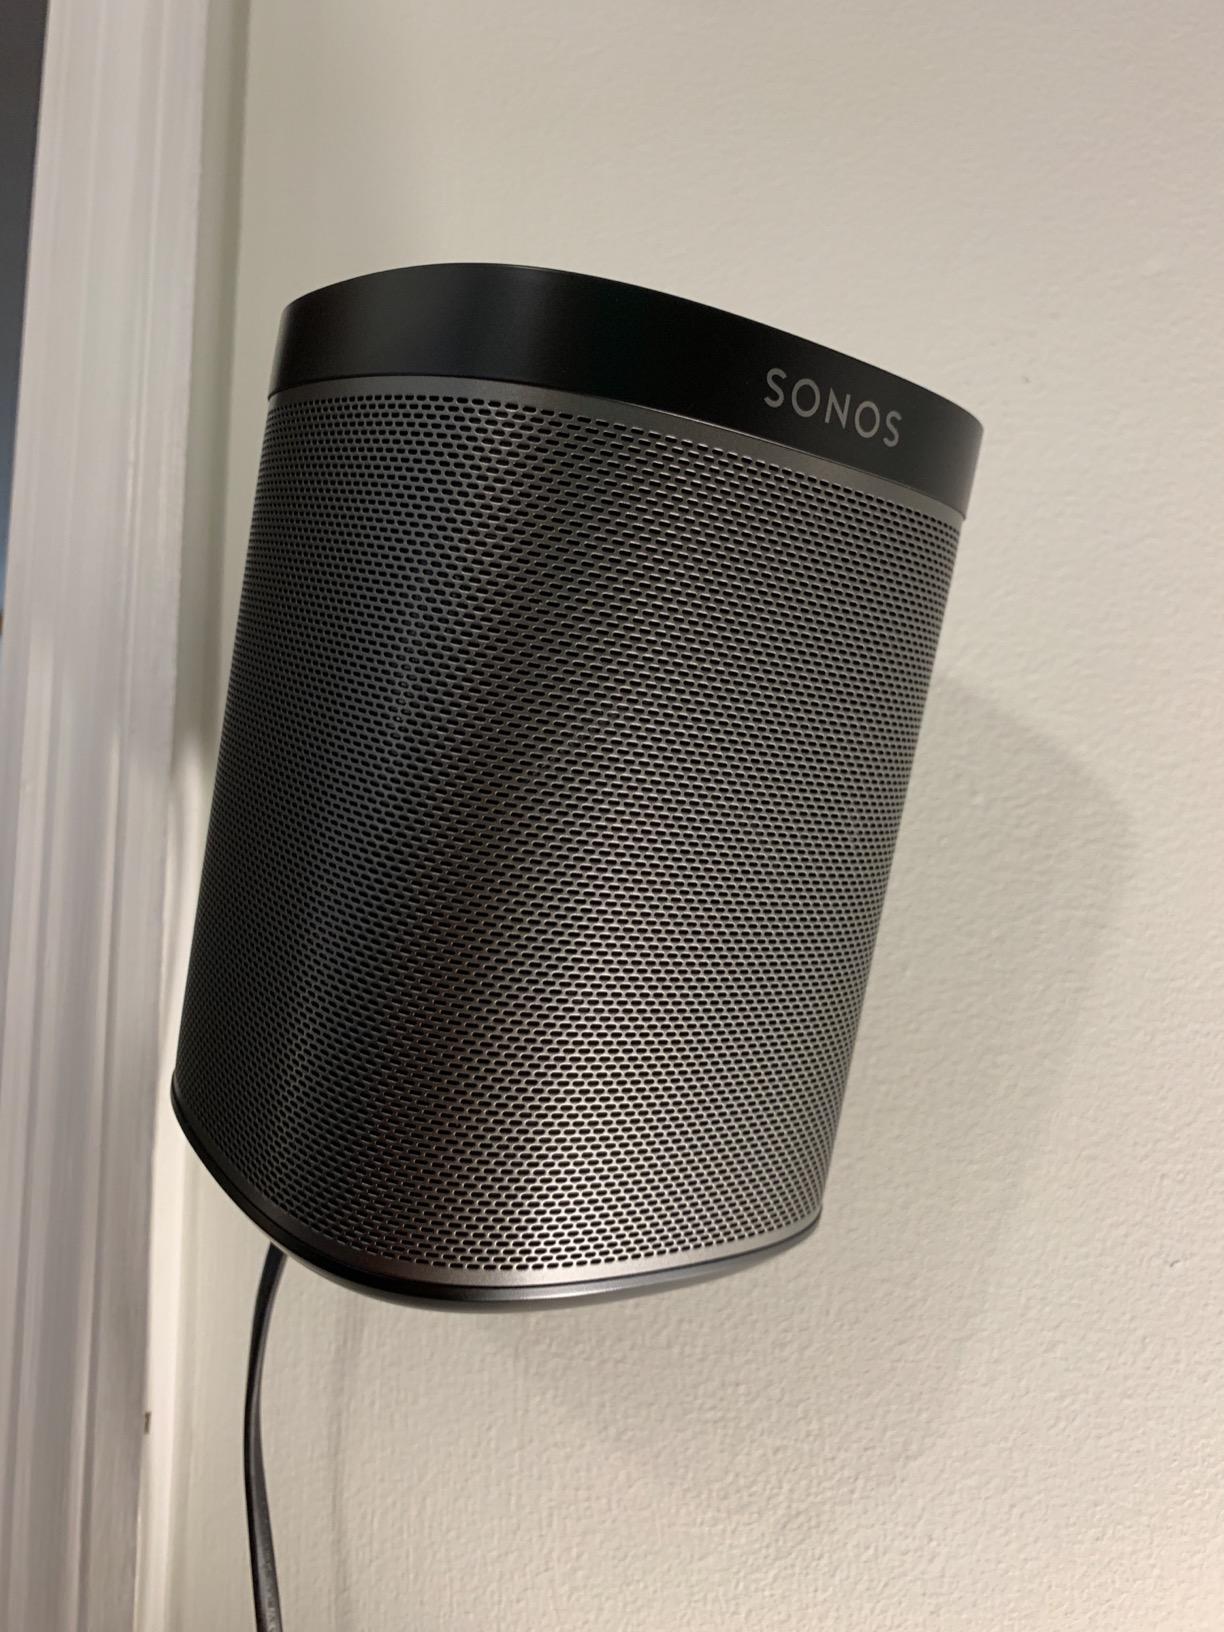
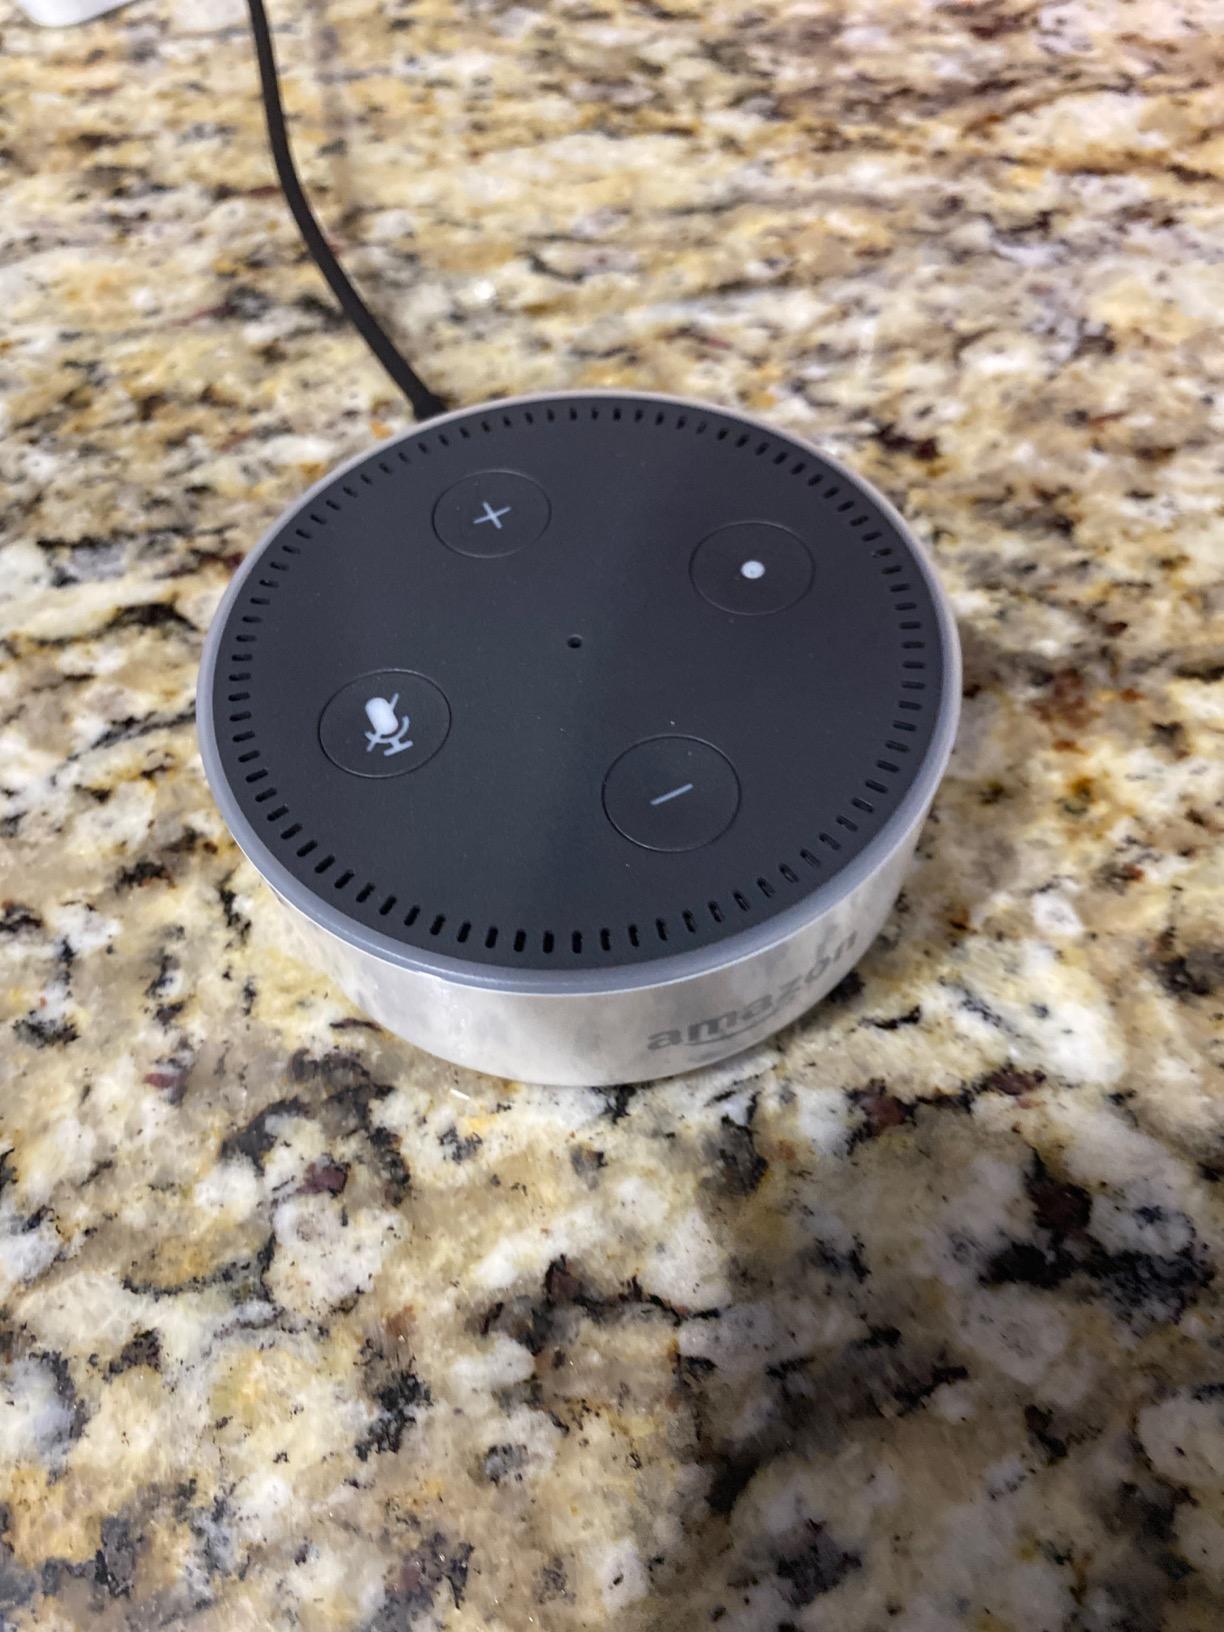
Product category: speaker
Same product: no